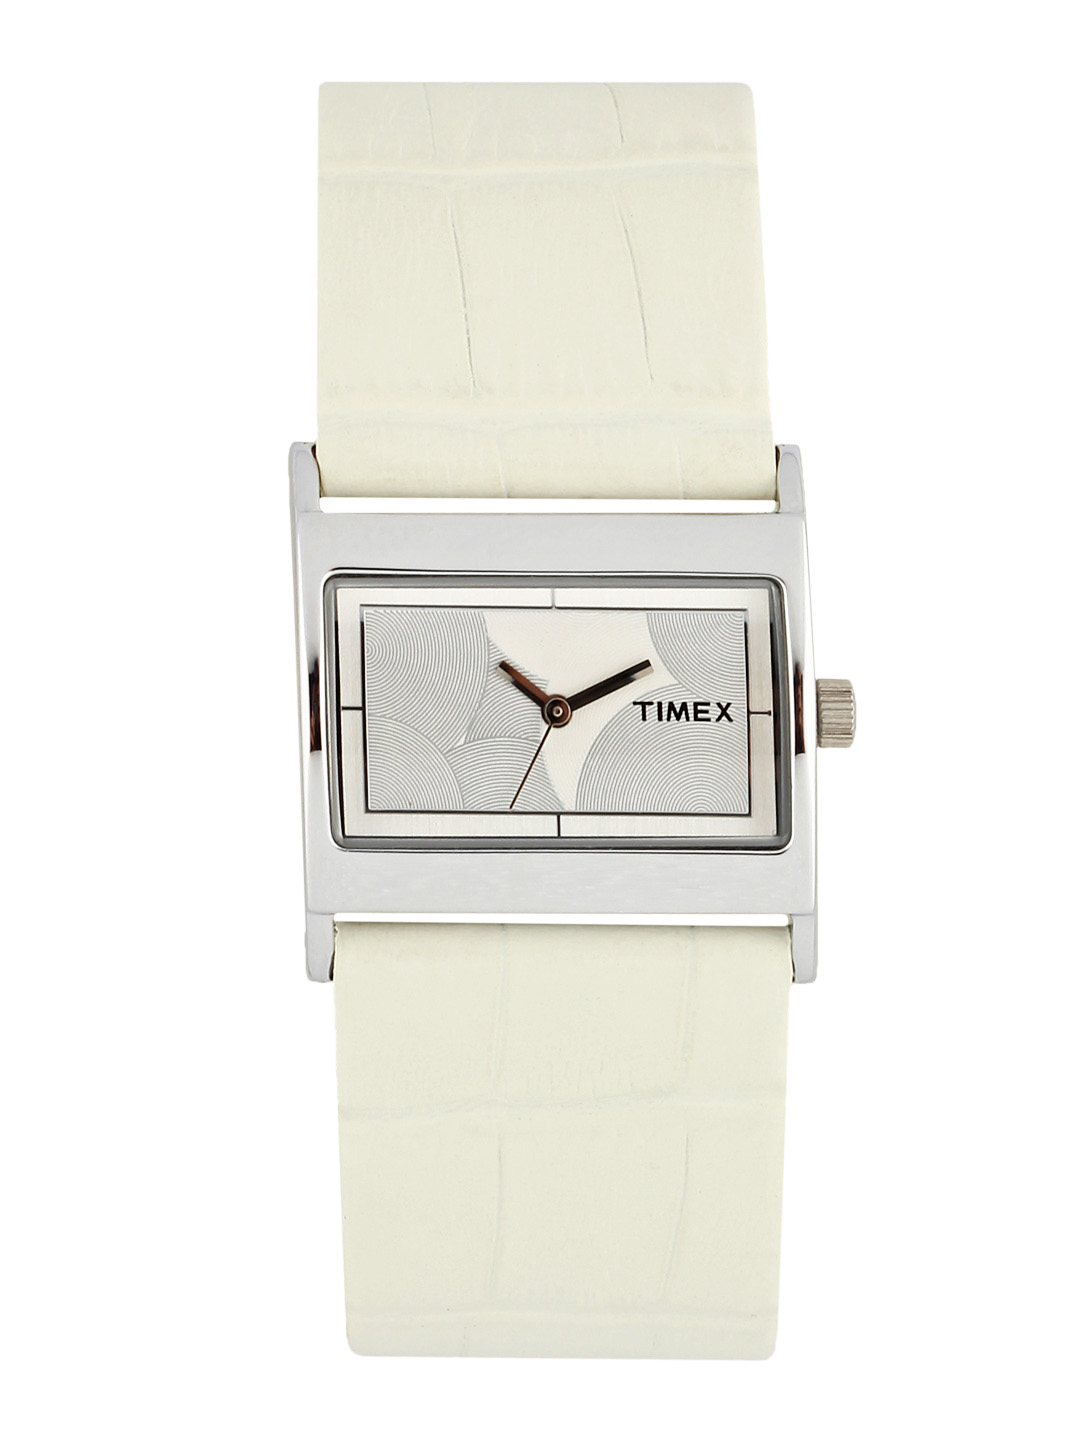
Timex Women White Dial Watch
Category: Accessories / Watches / Watches
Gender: Women
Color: White
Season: Winter 2016
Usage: Casual